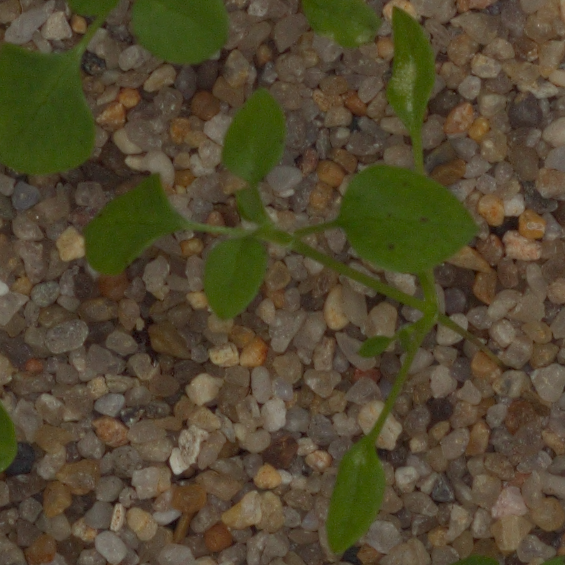
Label: common_chickweed